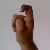
The image shows a hand gesture representing the letter 'X' in Indian Sign Language.